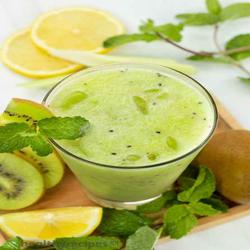
Label: Kiwi